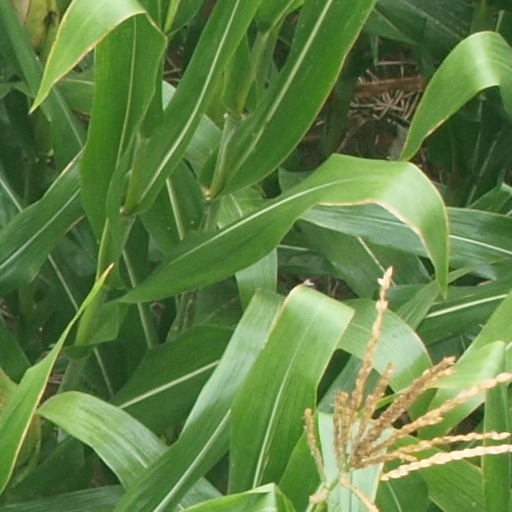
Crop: maize; corn